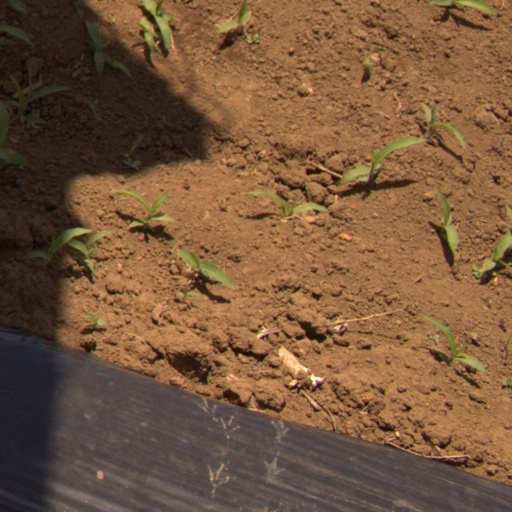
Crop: Jerusalem artichoke